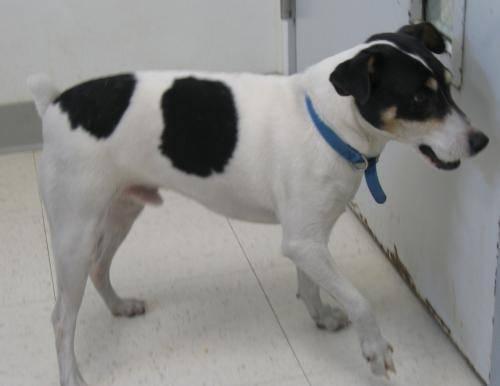
dog